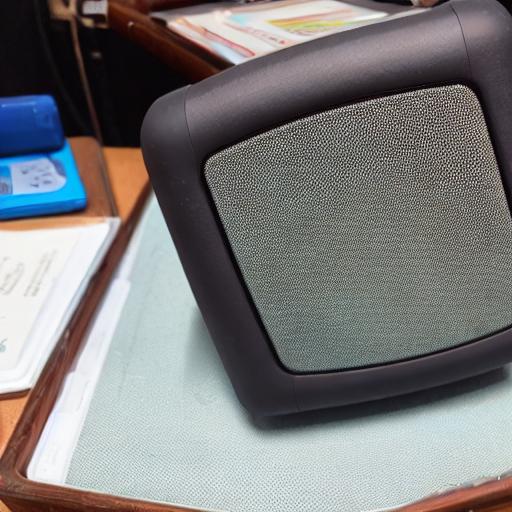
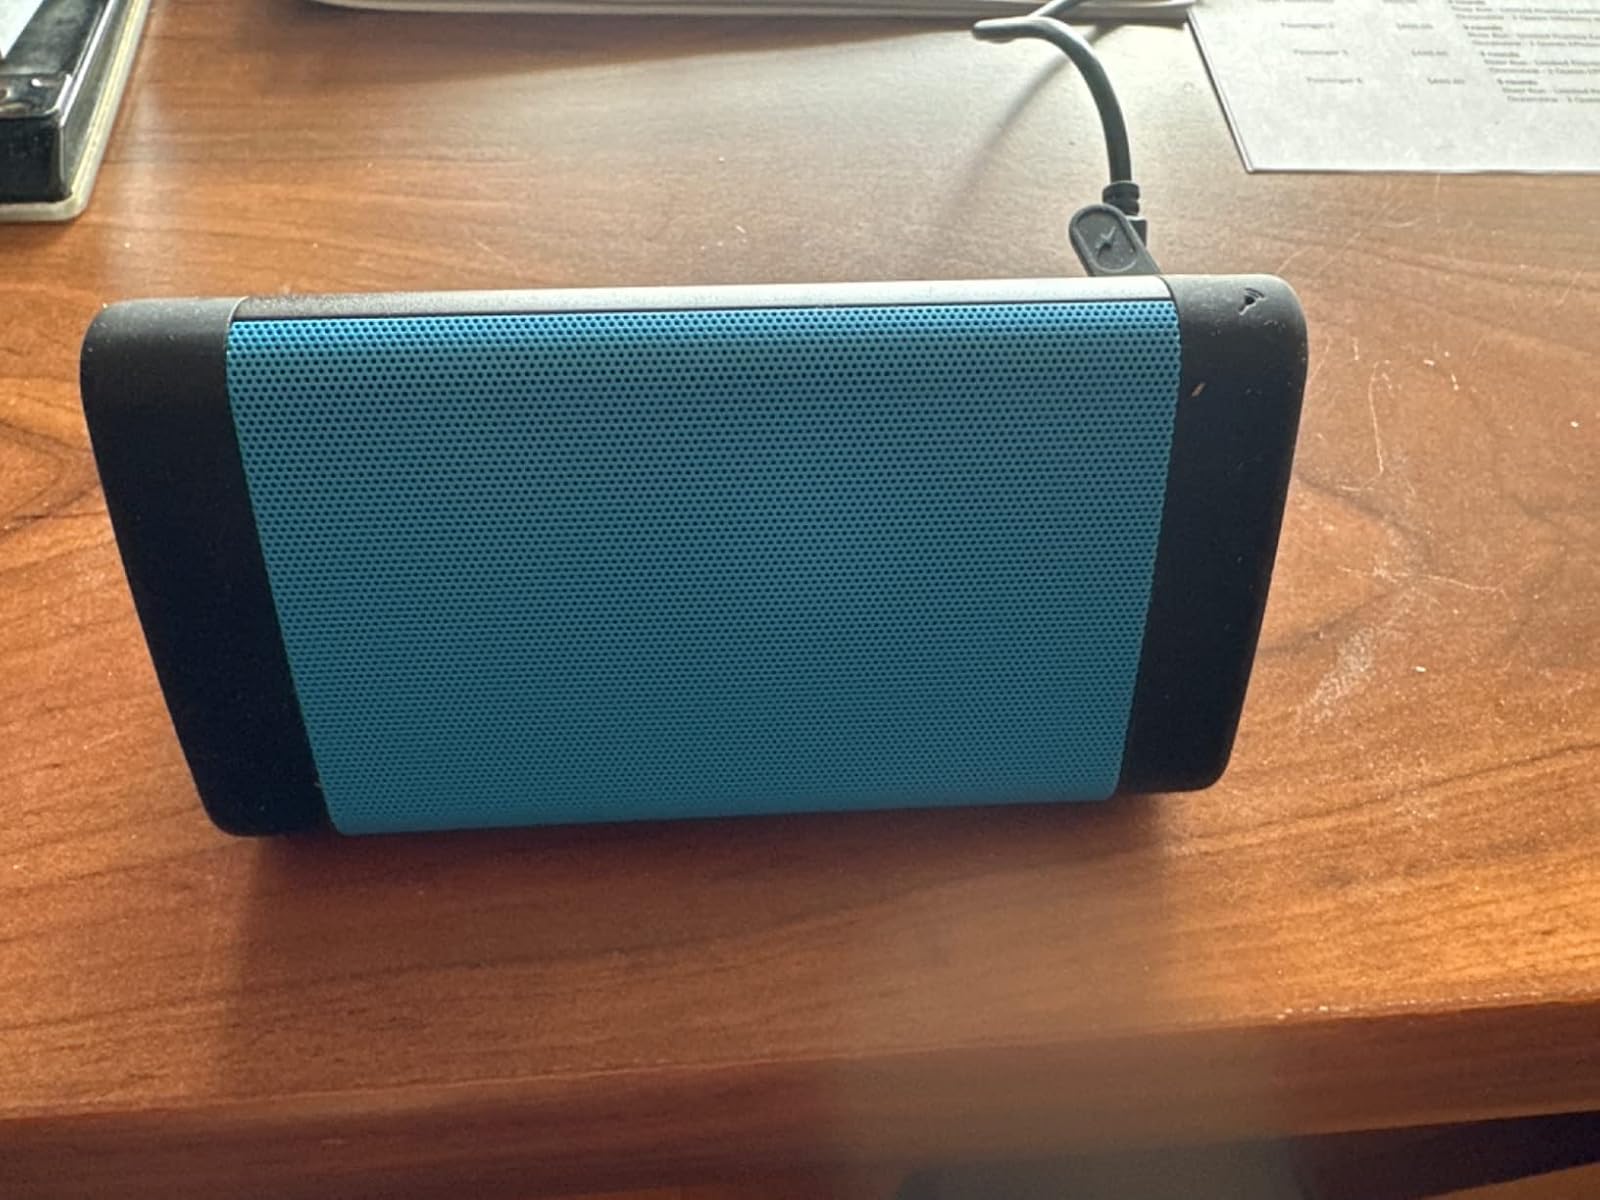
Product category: speaker
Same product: no